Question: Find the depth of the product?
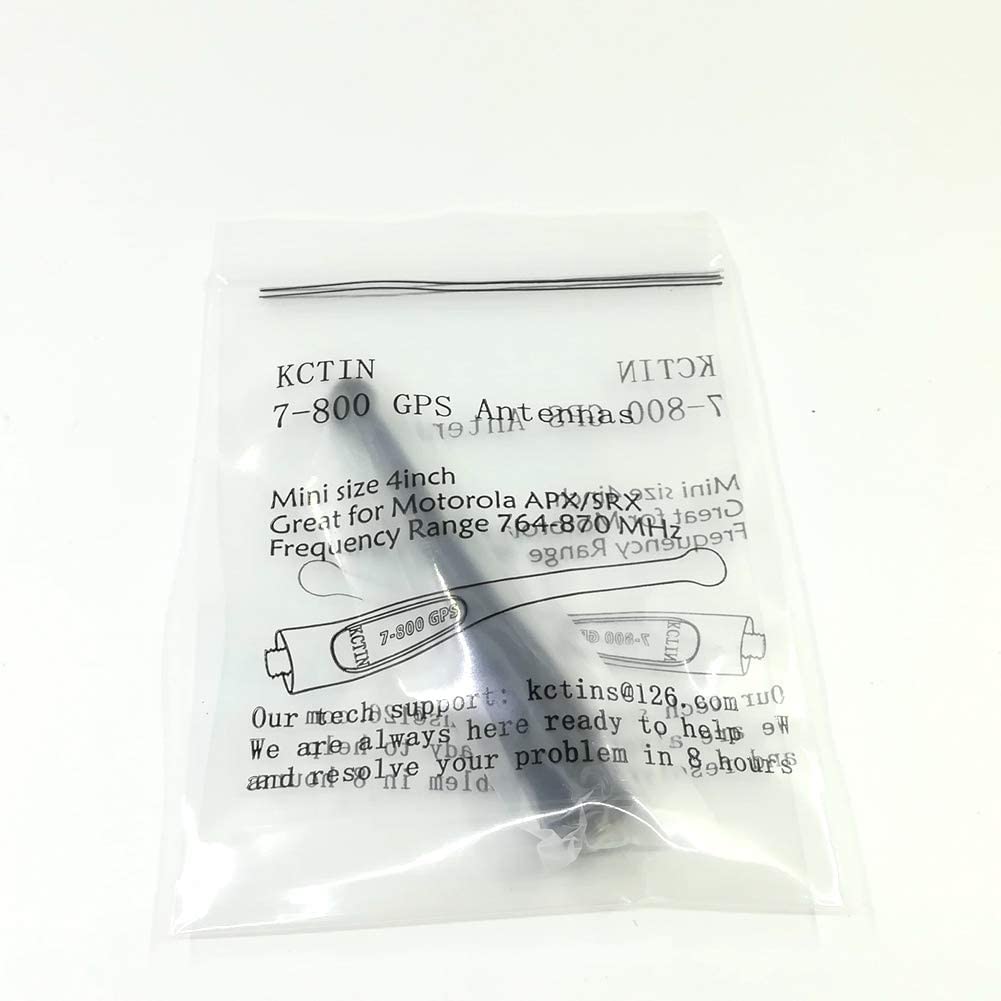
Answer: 19.0 inch